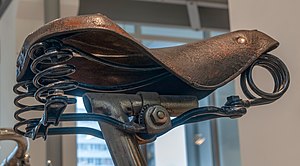
Sadelpind
Laurin&Klement (1890)
En sadelpind er på en cykel et rør der forbinder sadlen med stellet. Den øverste ende af sadelpinden har normalt en diameter på 22.2mm, mens den del der passer i stellet kan have mange forskellige diametre. Ved at justere sadelpinden mere eller mindre ned i stellet indstilles sadlens højde til cyklens ejer.